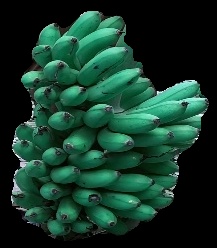
Variety: rasbale
Grade: grade1